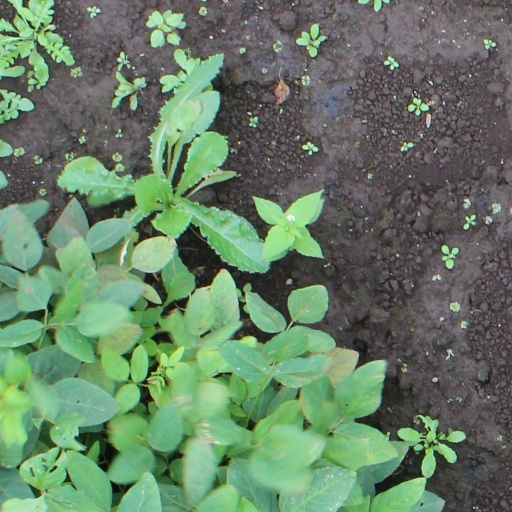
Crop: soybean